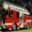
Label: truck